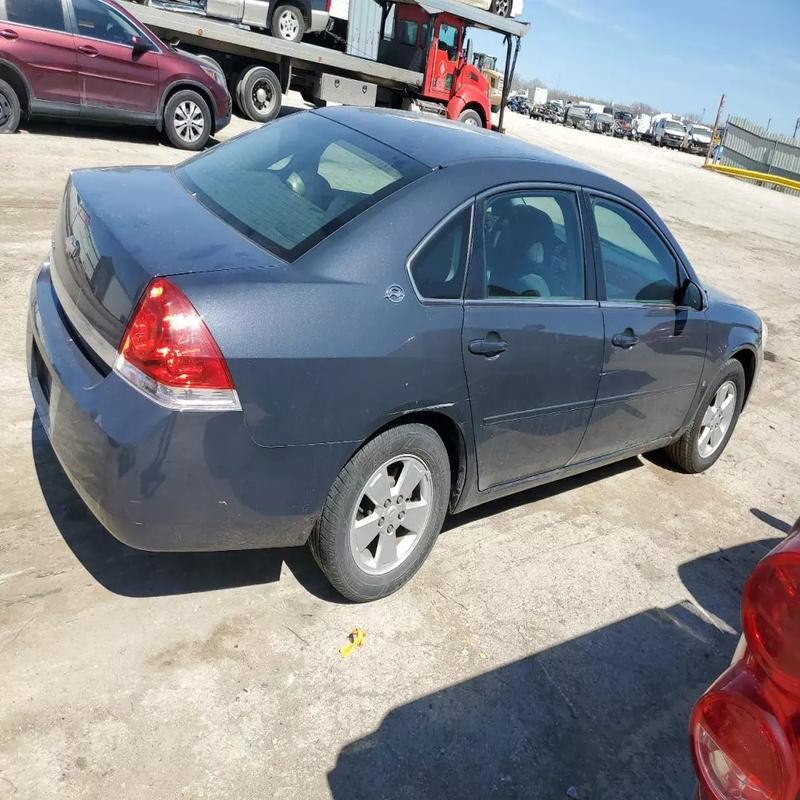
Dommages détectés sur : aile arrière droite, pare-choc arrière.
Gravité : mineur